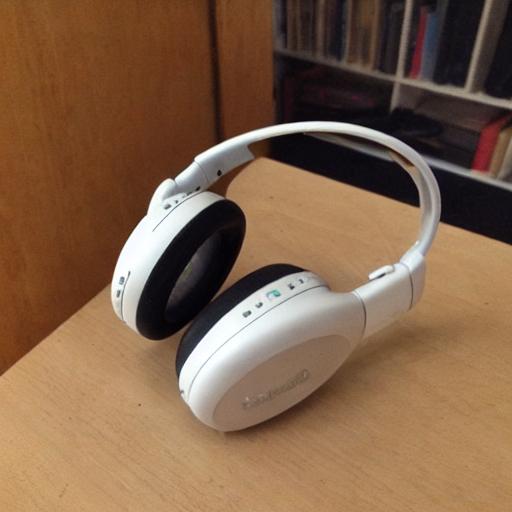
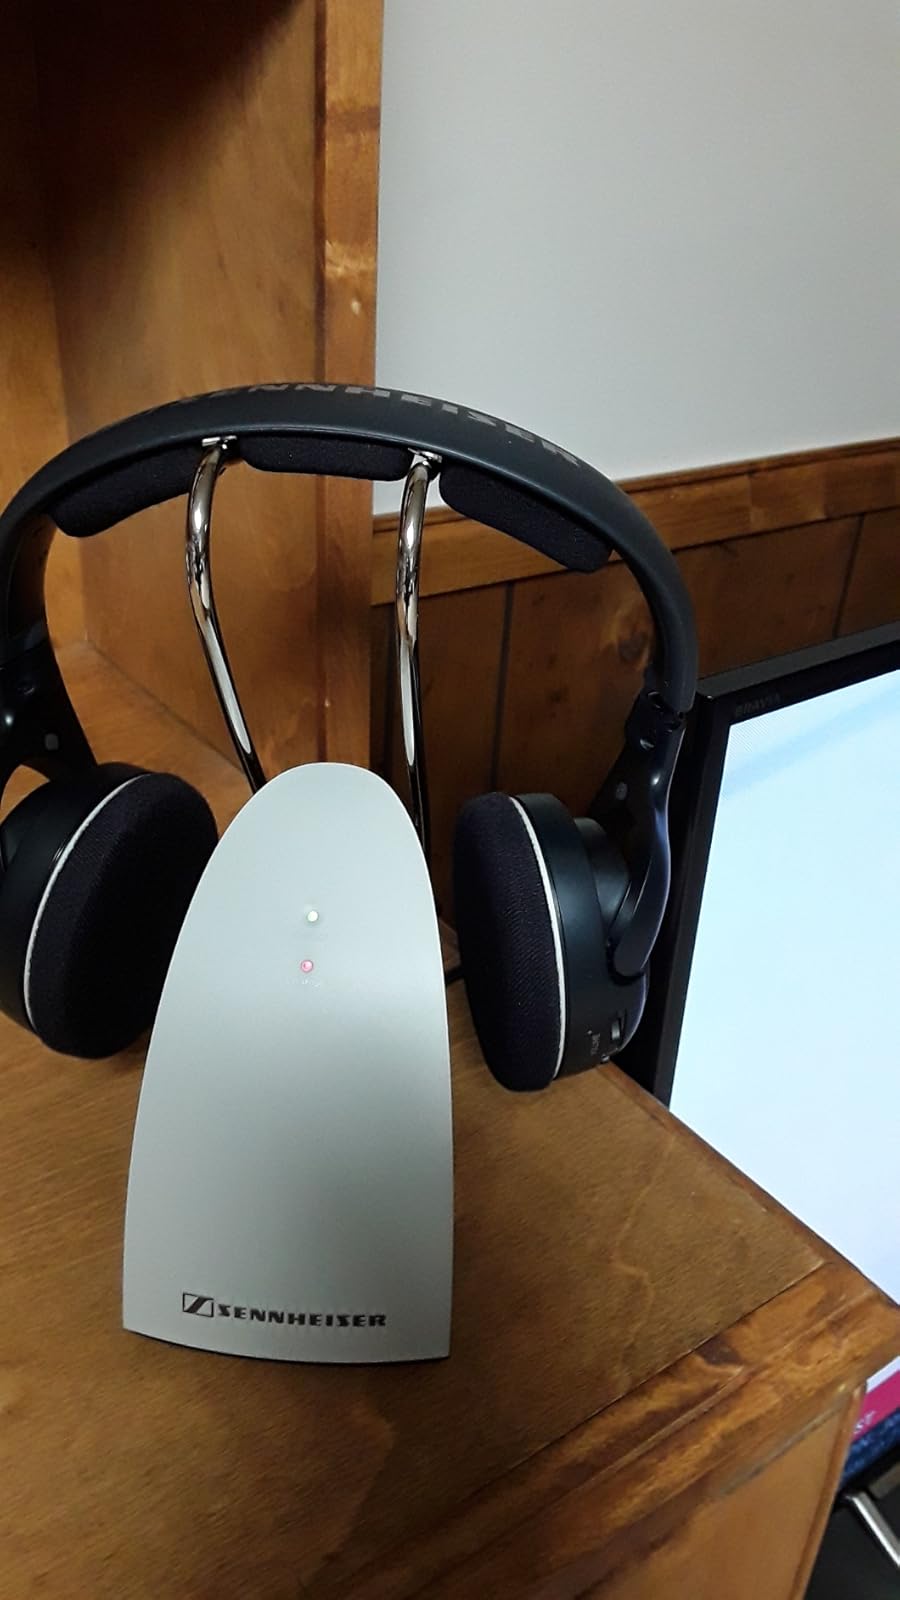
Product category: headphones
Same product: no